La Oreja de Van Gogh

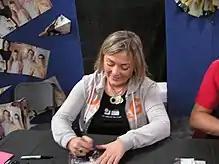
Amaia Montero in 2004

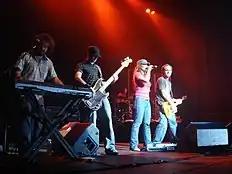
The group in 2006

The band was formed under the name Los Sin Nombre (The Nameless) in 1996 by four college students from San Sebastián: Xabi San Martín (keyboard), Pablo Benegas (guitar), Álvaro Fuentes (bass guitar) and Haritz Garde (drums). They recorded cover versions of songs from bands such as U2, Pearl Jam and Nirvana, usually with San Martín providing lead vocals.